Windsor International Airport

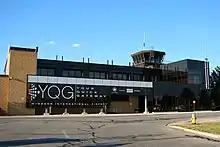
Windsor Airport terminal

In 2012, "The Windsor Star" reported that airport traffic had increased over 160% since 2008, with over 250,000 passengers passing through the airport in 2012, its busiest year ever. This has widely been attributed to aggressive efforts to attract more flights to existing destinations, and to new destinations. In 2011, Porter Airlines began flying from Windsor to Toronto (Billy Bishop Toronto City Airport) and Porter declared that Windsor is one of its most successful new markets. However, 37% of the local market still uses Detroit Metro Airport as its airport of choice.